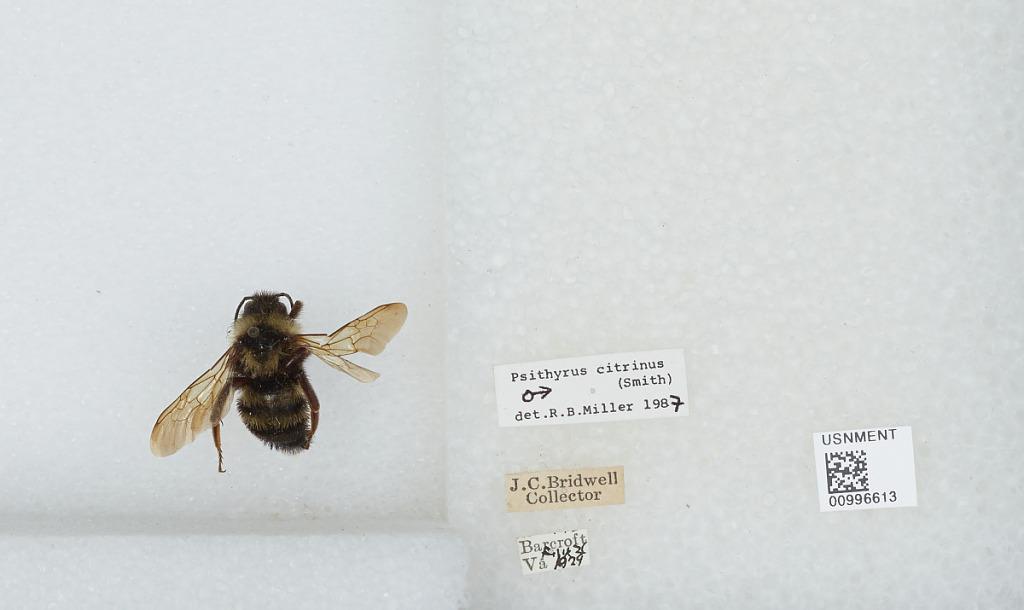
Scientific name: Bombus (Psithyrus) citrinus (Smith)
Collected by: J. Bridwell
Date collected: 1929-8-4
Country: United States
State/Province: Virginia
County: Fairfax
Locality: Barcroft
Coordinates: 38.8514, -77.1556
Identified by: Miller, R. B.